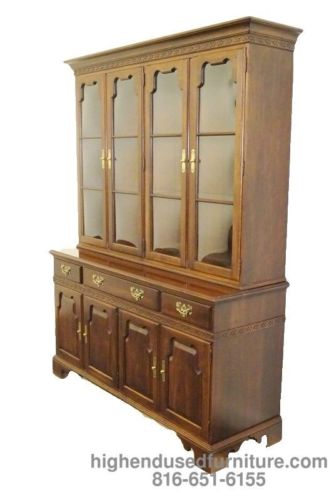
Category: cabinet